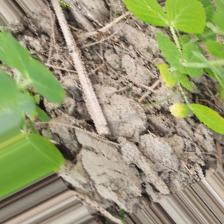
Label: Ascochyta blight